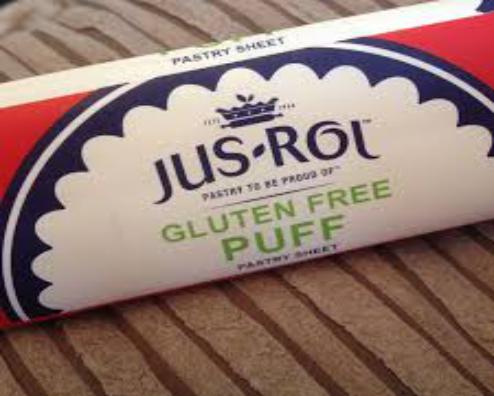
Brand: Jus-Rol
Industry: Food